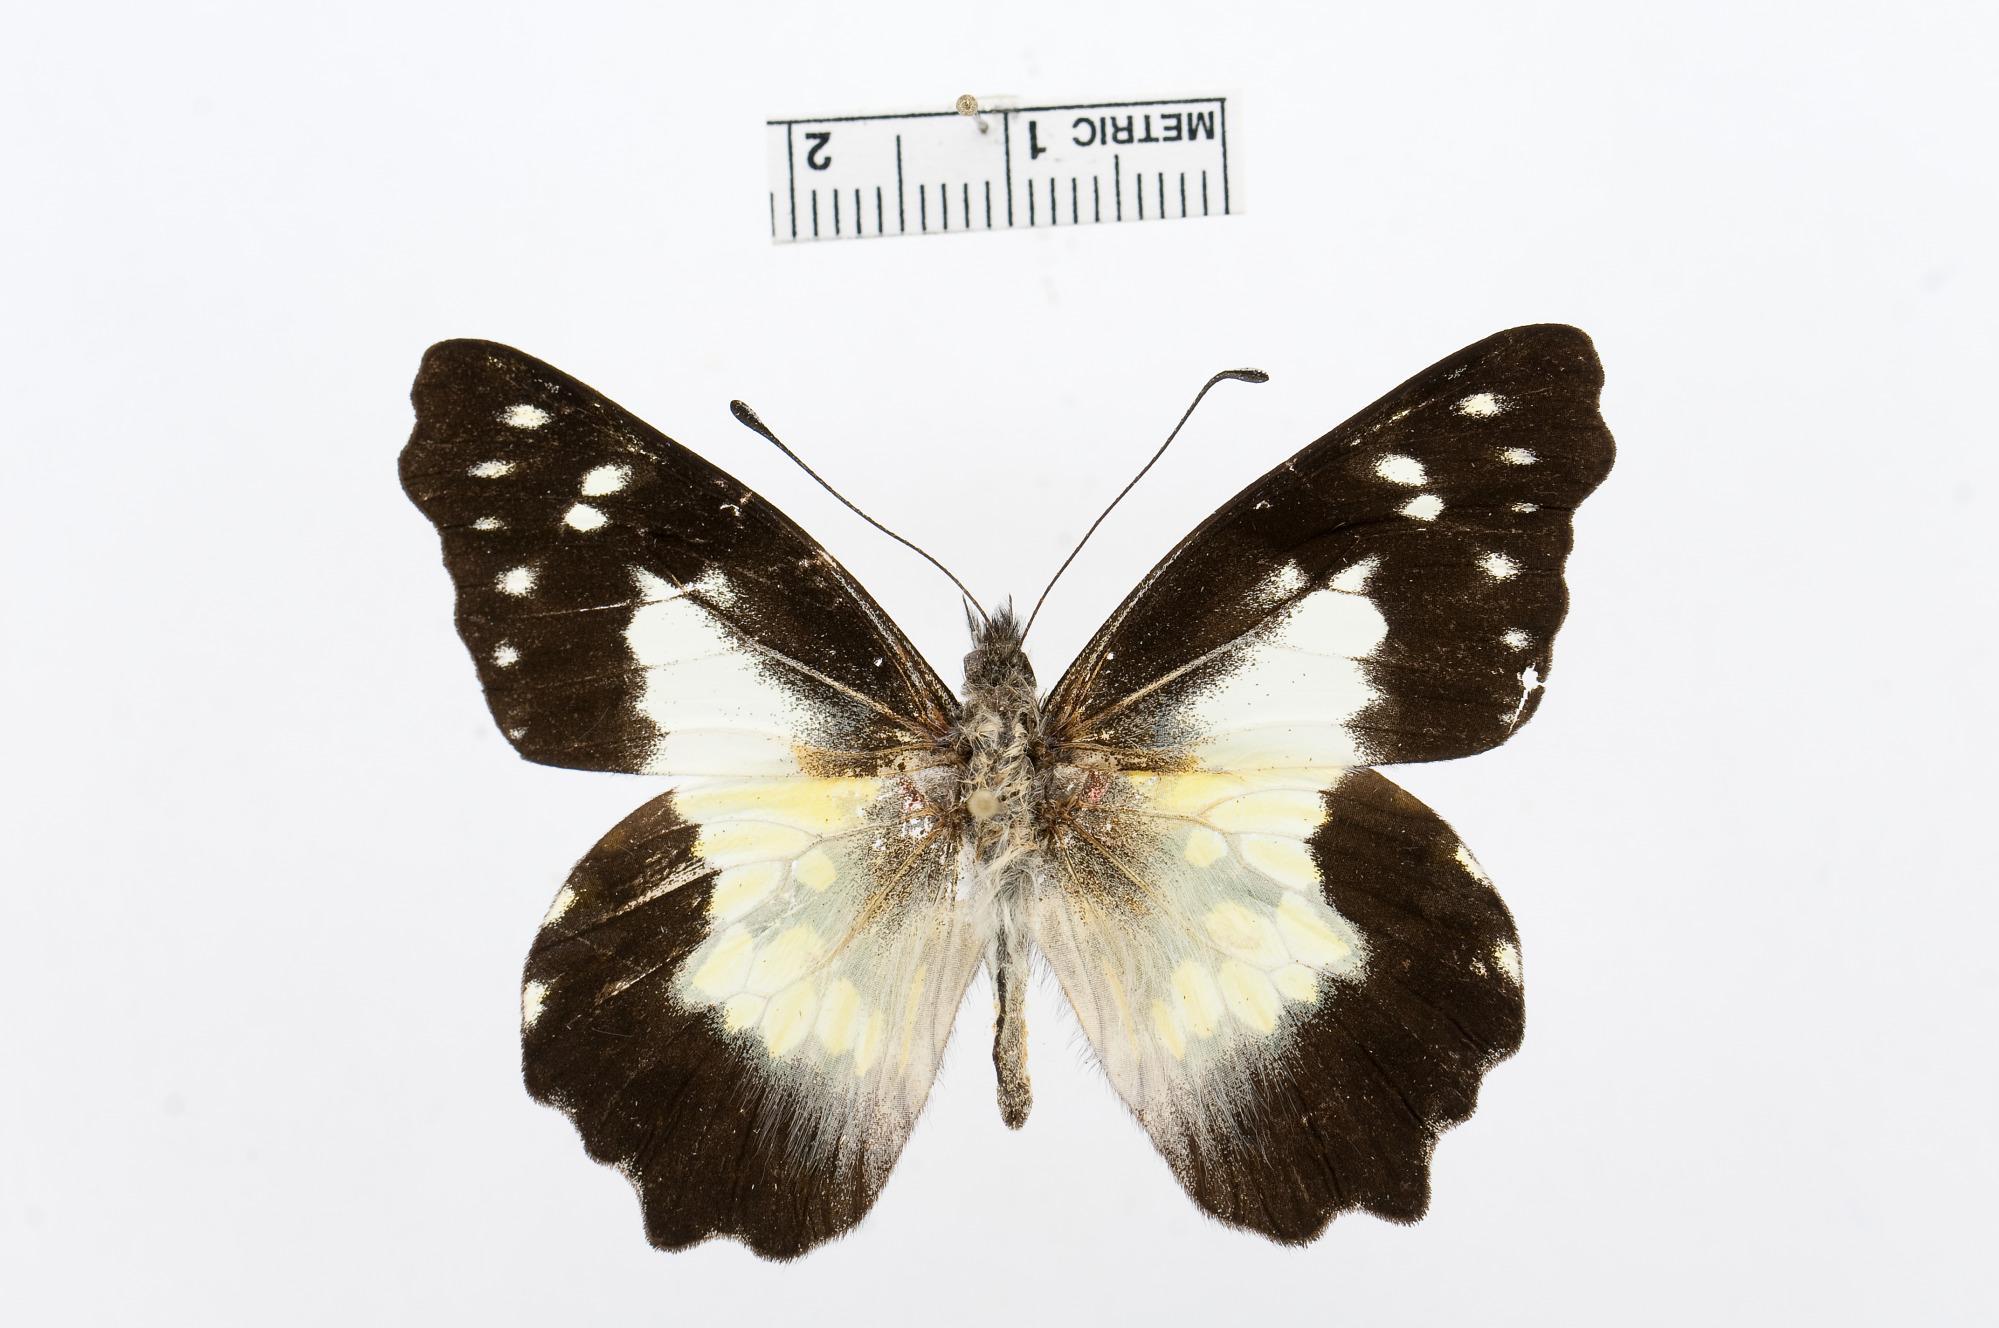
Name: Leodonta jeanroberti
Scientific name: Leodonta jeanroberti
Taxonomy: Animalia, Arthropoda, Hexapoda, Insecta, Lepidoptera, Pieridae, Pierinae